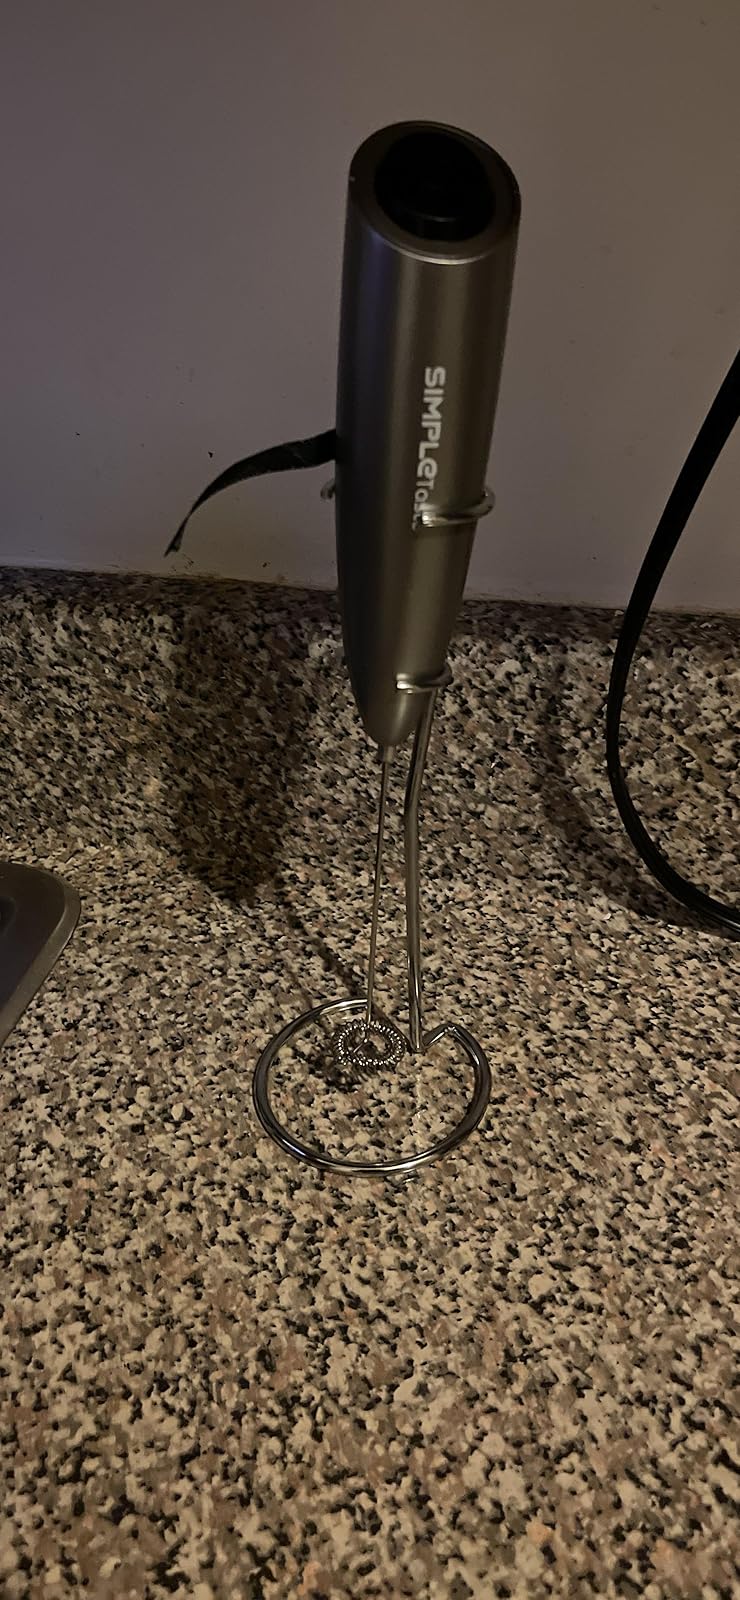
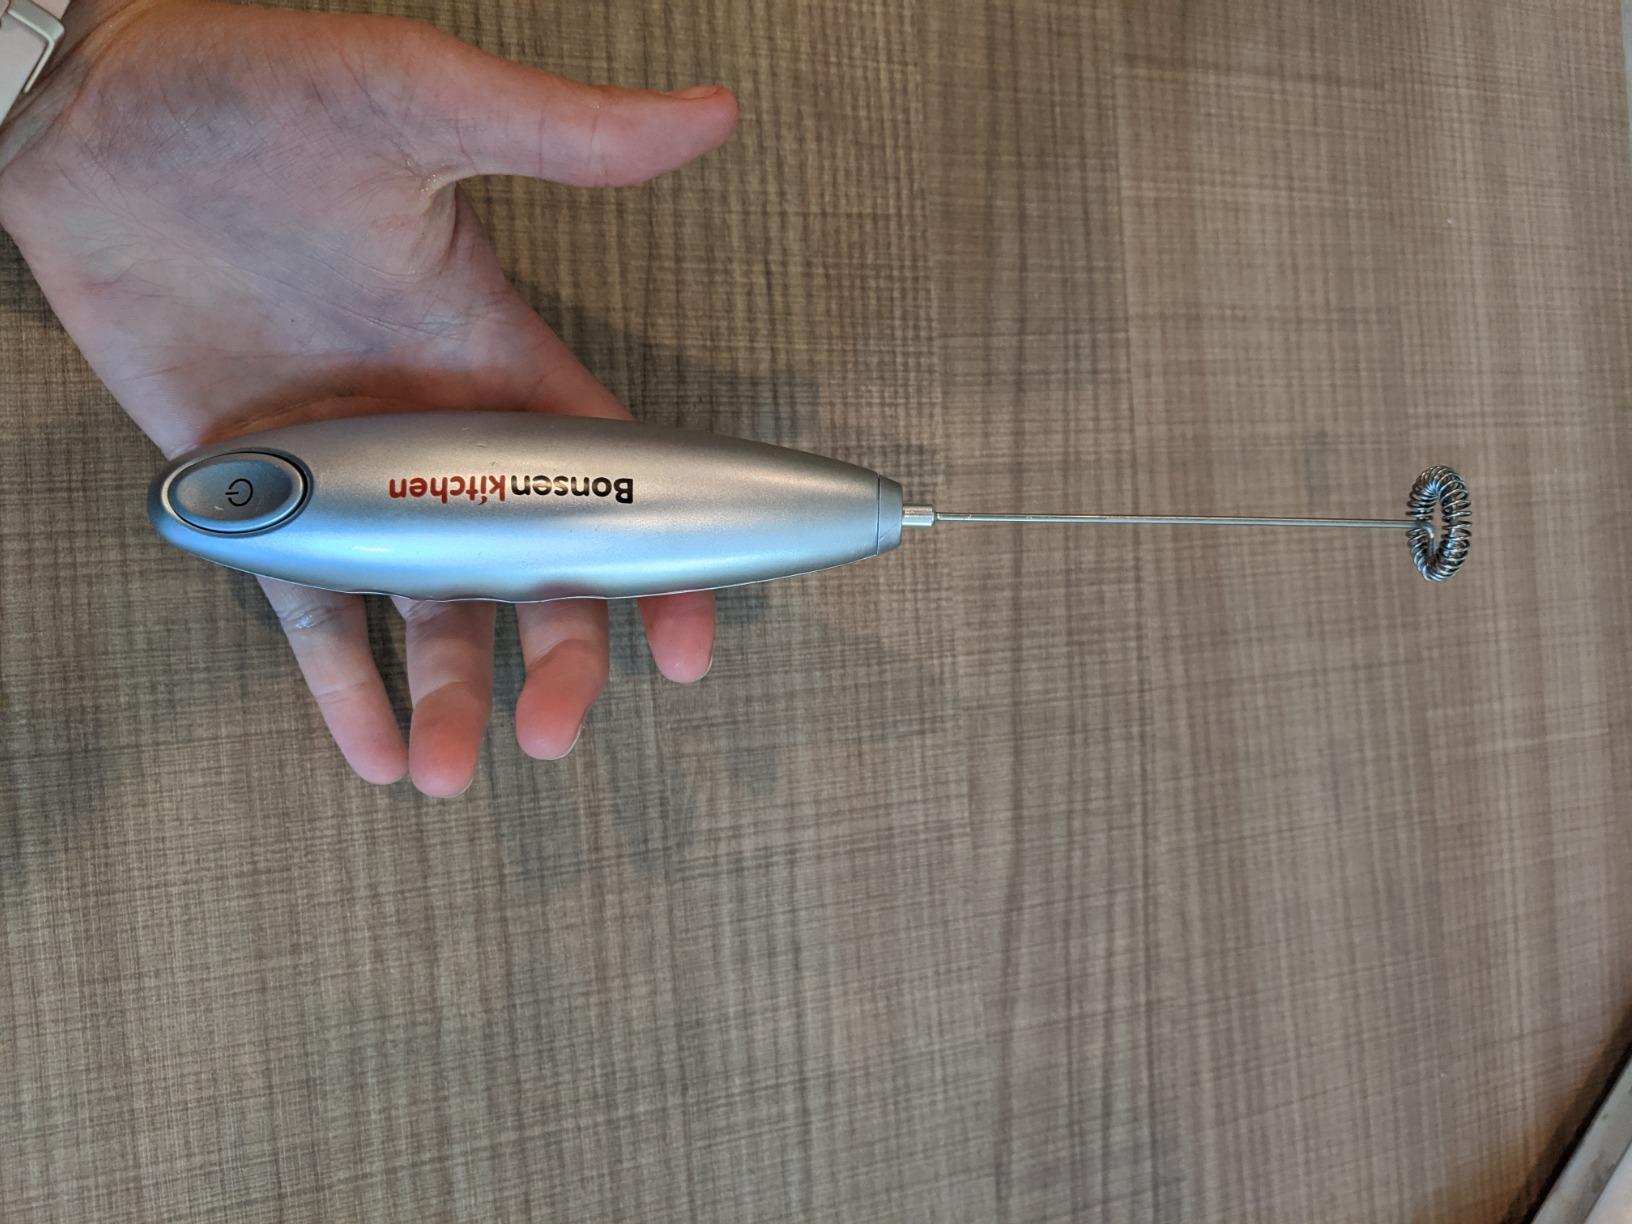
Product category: items_mixer
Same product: no